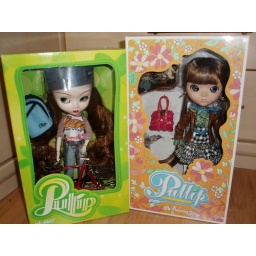
The girls in their boxes